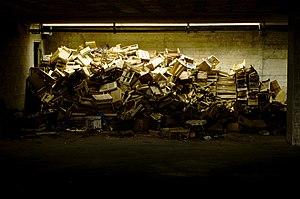
Le cageot, ou cagette, est une caisse ajourée, très légère et superposable pour la manutention d'objets fragiles. L'utilisation la plus fréquente est l'emballage de fruits et légumes.